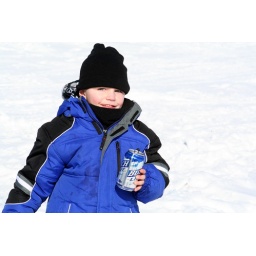
boy in blue